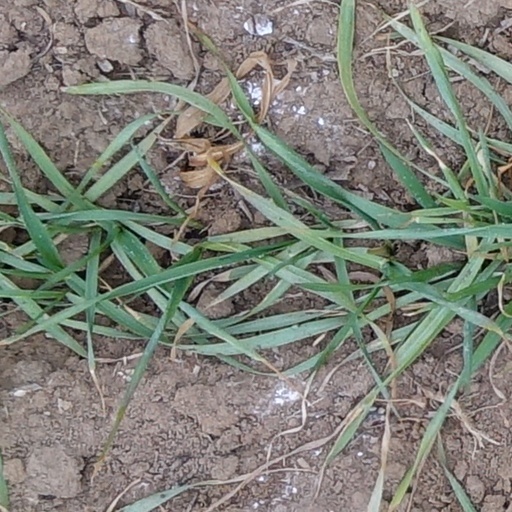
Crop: wheat